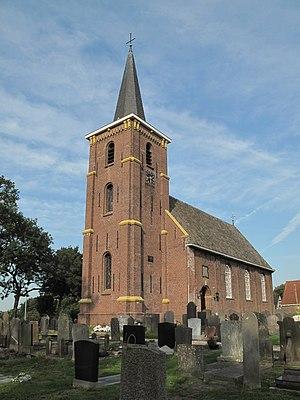
Lekkum est un village de la commune néerlandaise de Leeuwarden, dans la province de Frise.